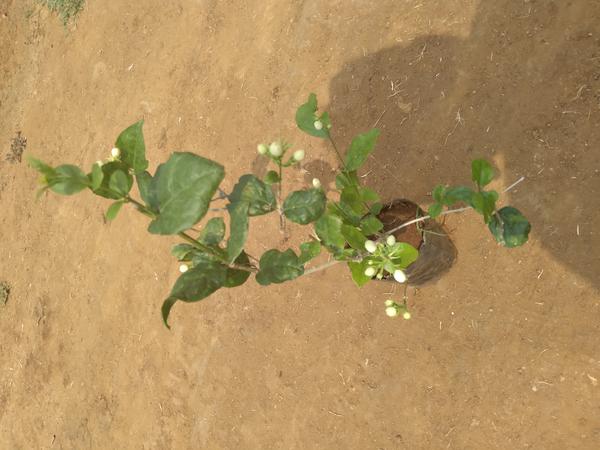
Plant: Jasmine